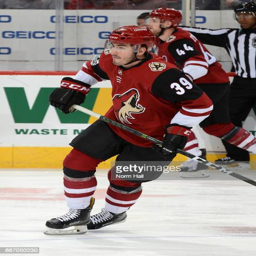
person skates up ice against sports team